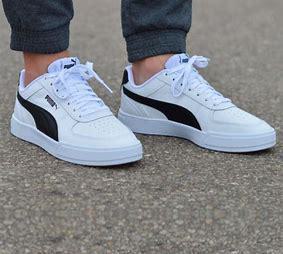
Brand: Puma
Model: Caven